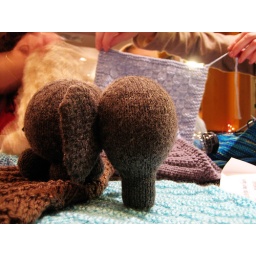
Thirsty elephant near mountain under sunny skies